Sunscreen

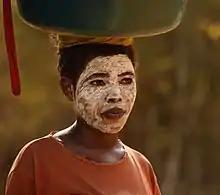
Malagasy woman from Madagascar wearing masonjoany, a traditional sunscreen whose use dates back to the 18th century

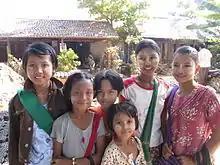
Burmese girls wearing "thanaka" for sun protection and cosmetic purposes

Early civilizations used a variety of plant products to help protect the skin from sun damage. For example, ancient Greeks used olive oil for this purpose, and ancient Egyptians used extracts of rice, jasmine, and lupine plants whose products are still used in skin care today. Zinc oxide paste has also been popular for skin protection for thousands of years. Among the nomadic sea-going Sama-Bajau people of the Philippines, Malaysia, and Indonesia, a common type of sun protection is a paste called "borak" or "burak", which was made from water weeds, rice and spices. It is used most commonly by women to protect the face and exposed skin areas from the harsh tropical sun at sea. In Myanmar, thanaka, a yellow-white cosmetic paste made of ground bark, is traditionally used for sun protection. In Madagascar, a ground wood paste called masonjoany has been worn for sun protection, as well as decoration and insect repellent, since the 18th century, and is ubiquitous in the Northwest coastal regions of the island to this day.